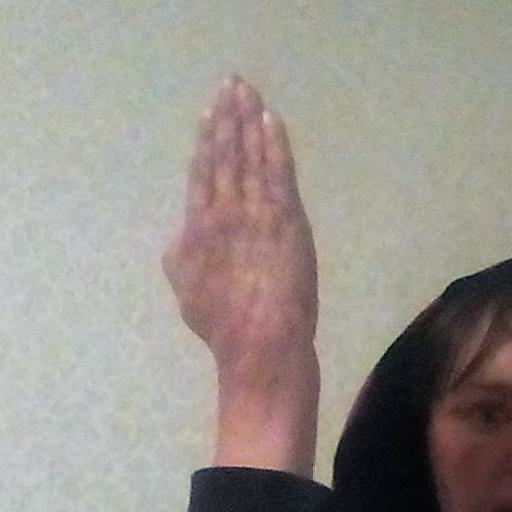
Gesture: stop_inverted